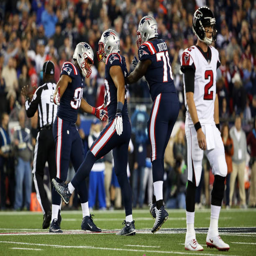
american football player # reacts after a tackle during the first quarter of a game .